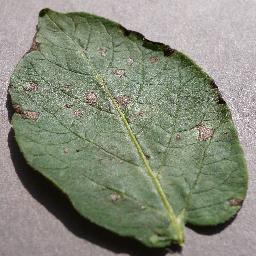
Etiqueta: Tizon_Temprano